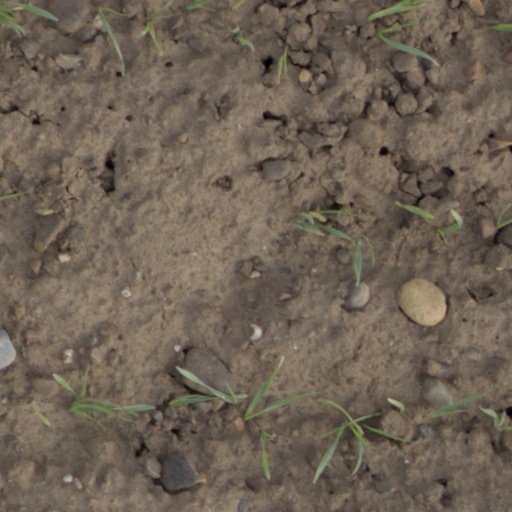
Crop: wheat